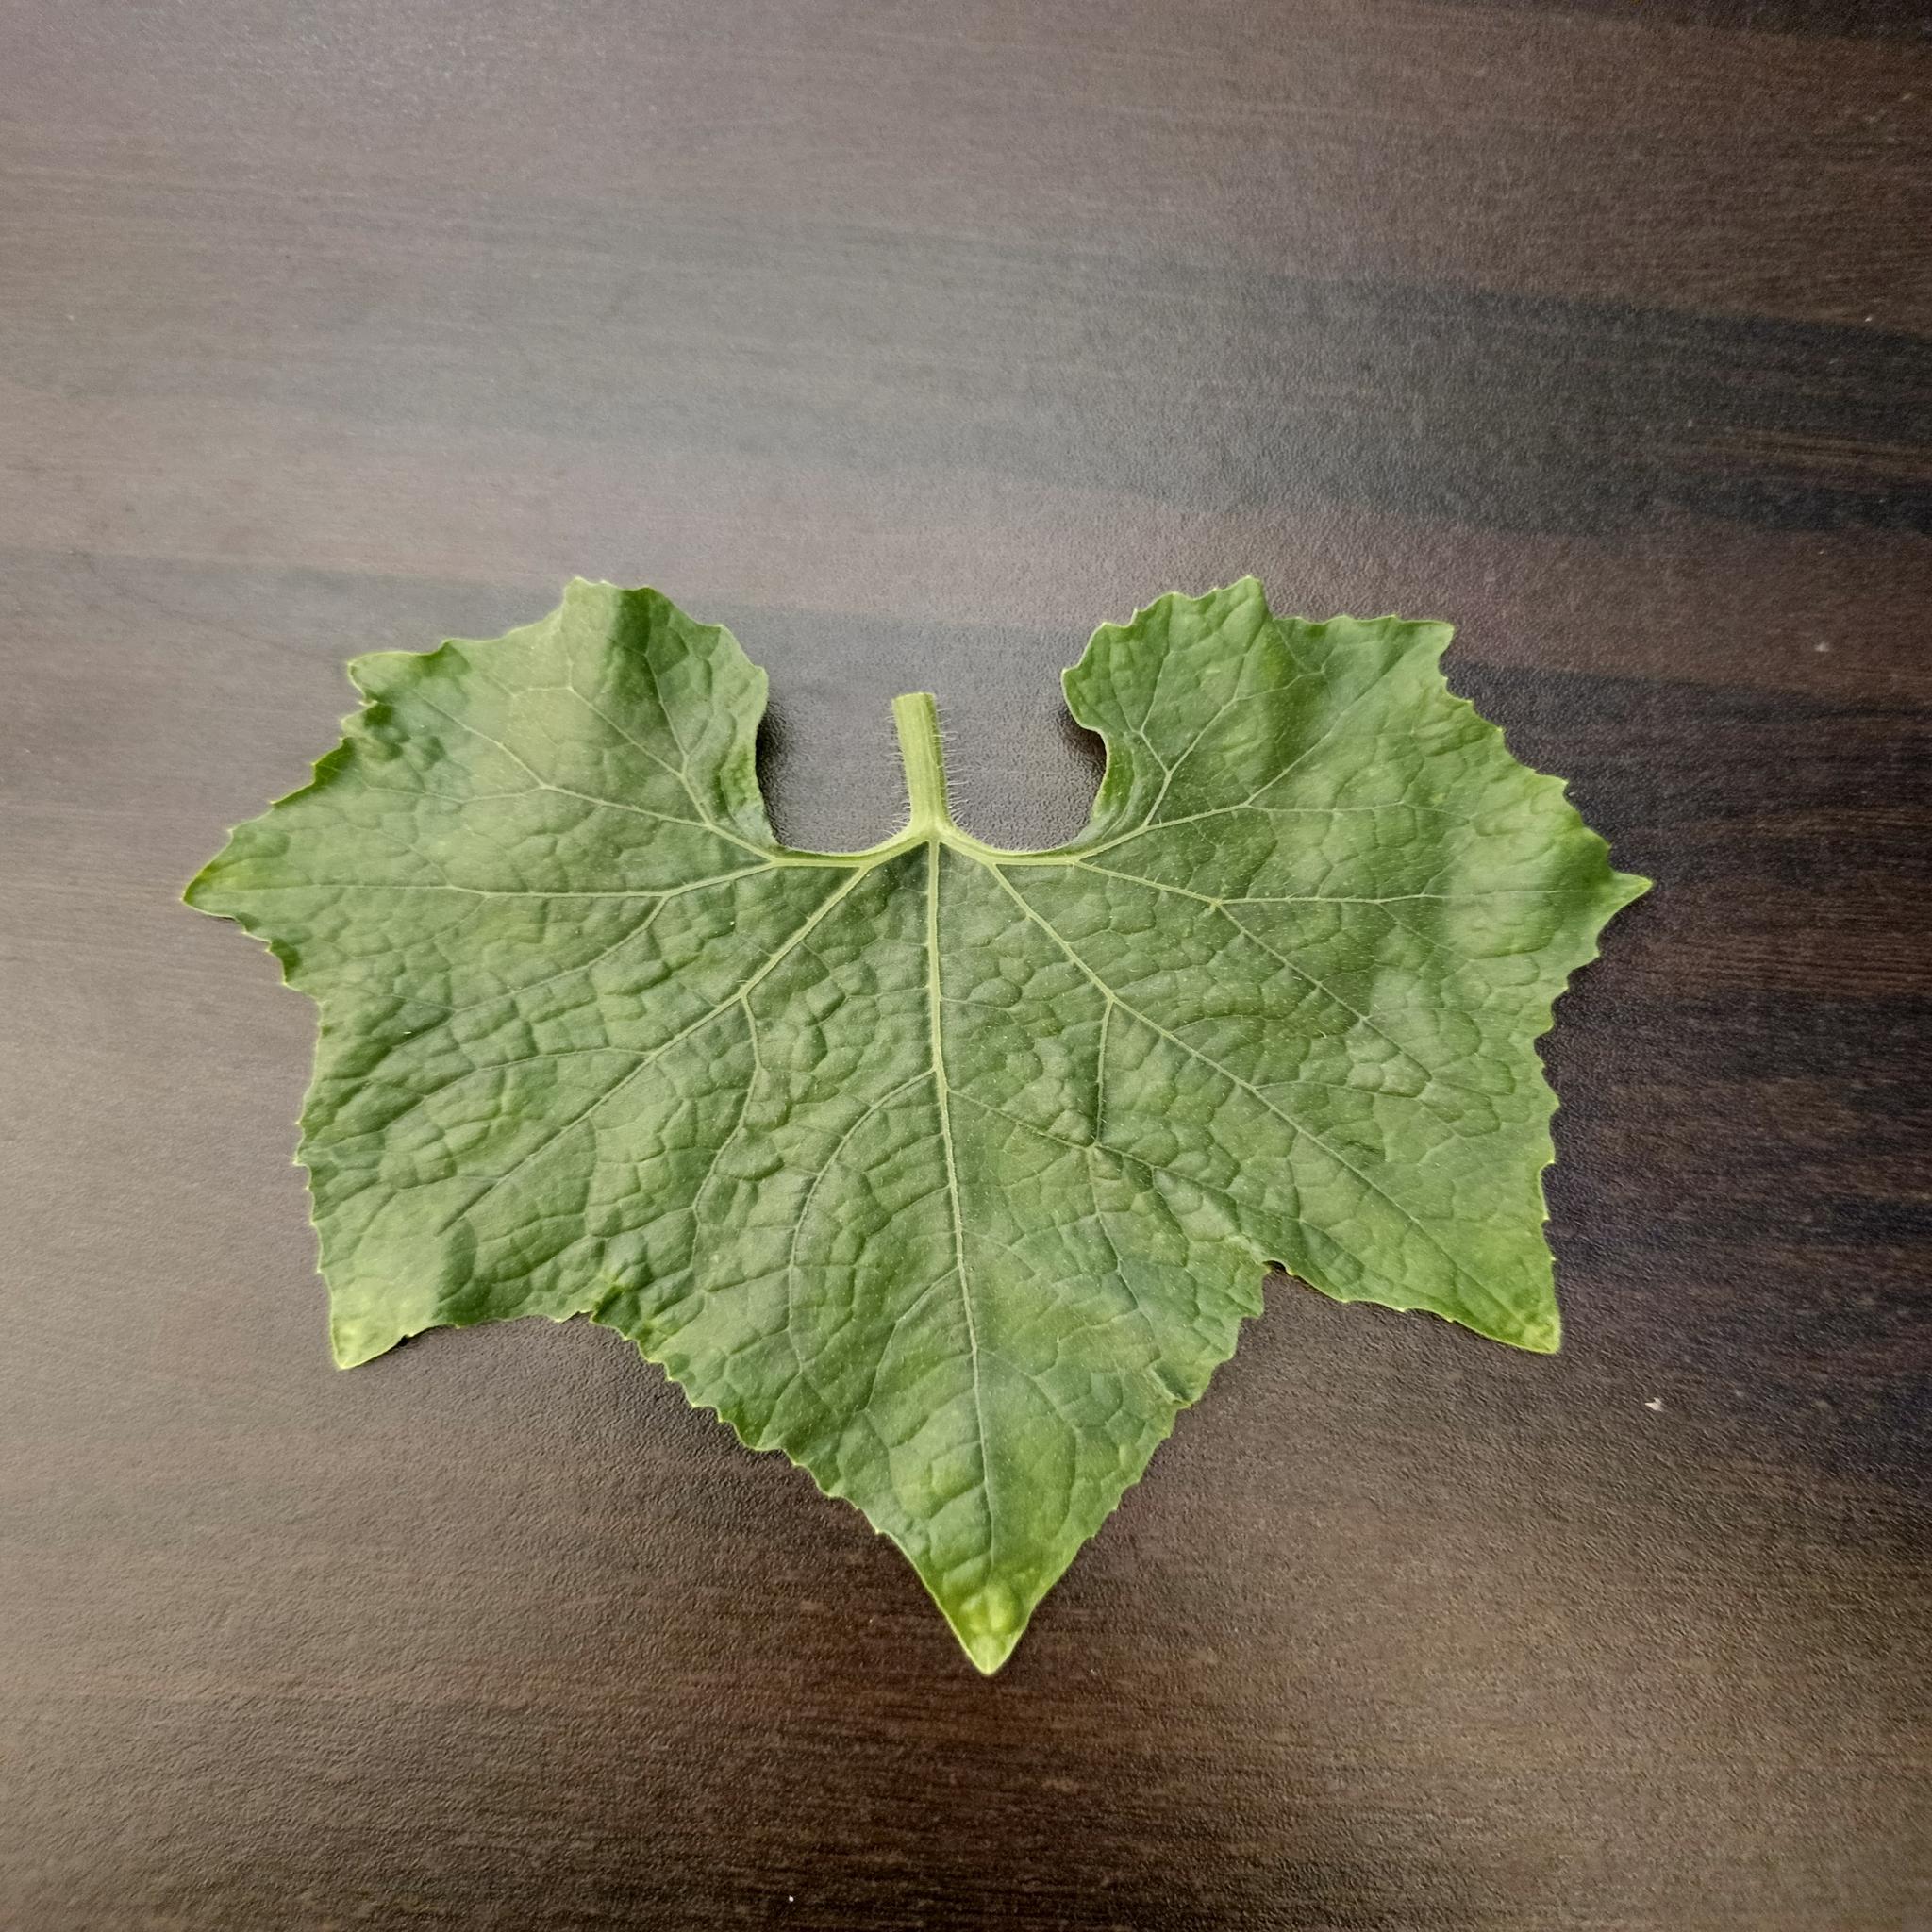
Label: Healthy